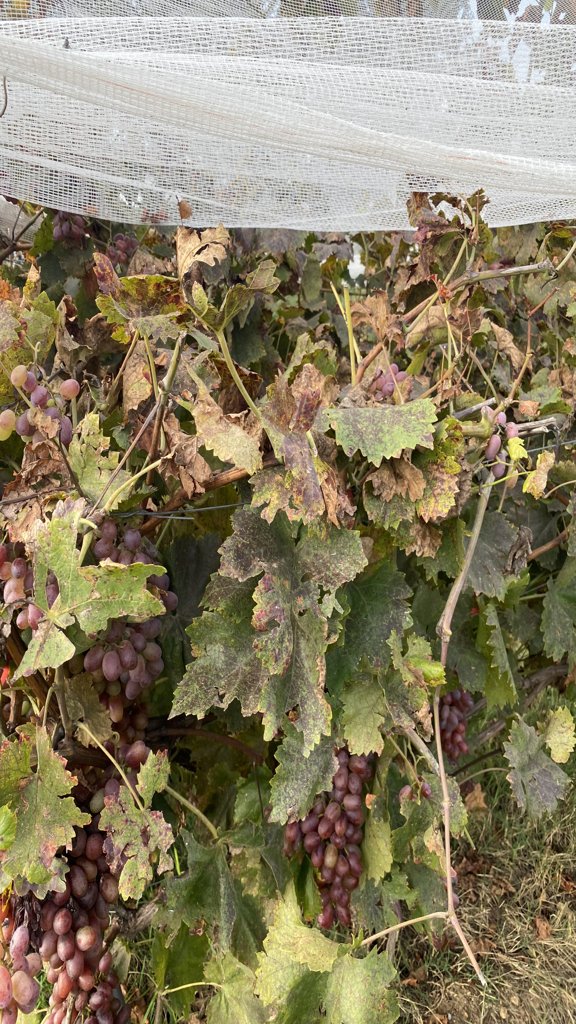
Berries visible: 168
Grape clusters: 9